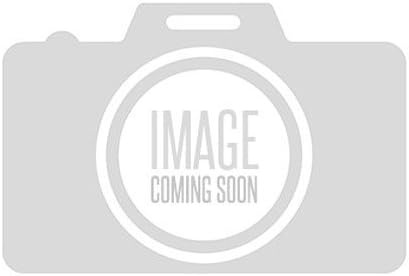
Smittybilt S/BJB49CFT 631410154320
Brand: Smittybilt
Category: Home & Garden > Lawn & Garden > Outdoor Living > Awning Accessories > Pole Rings